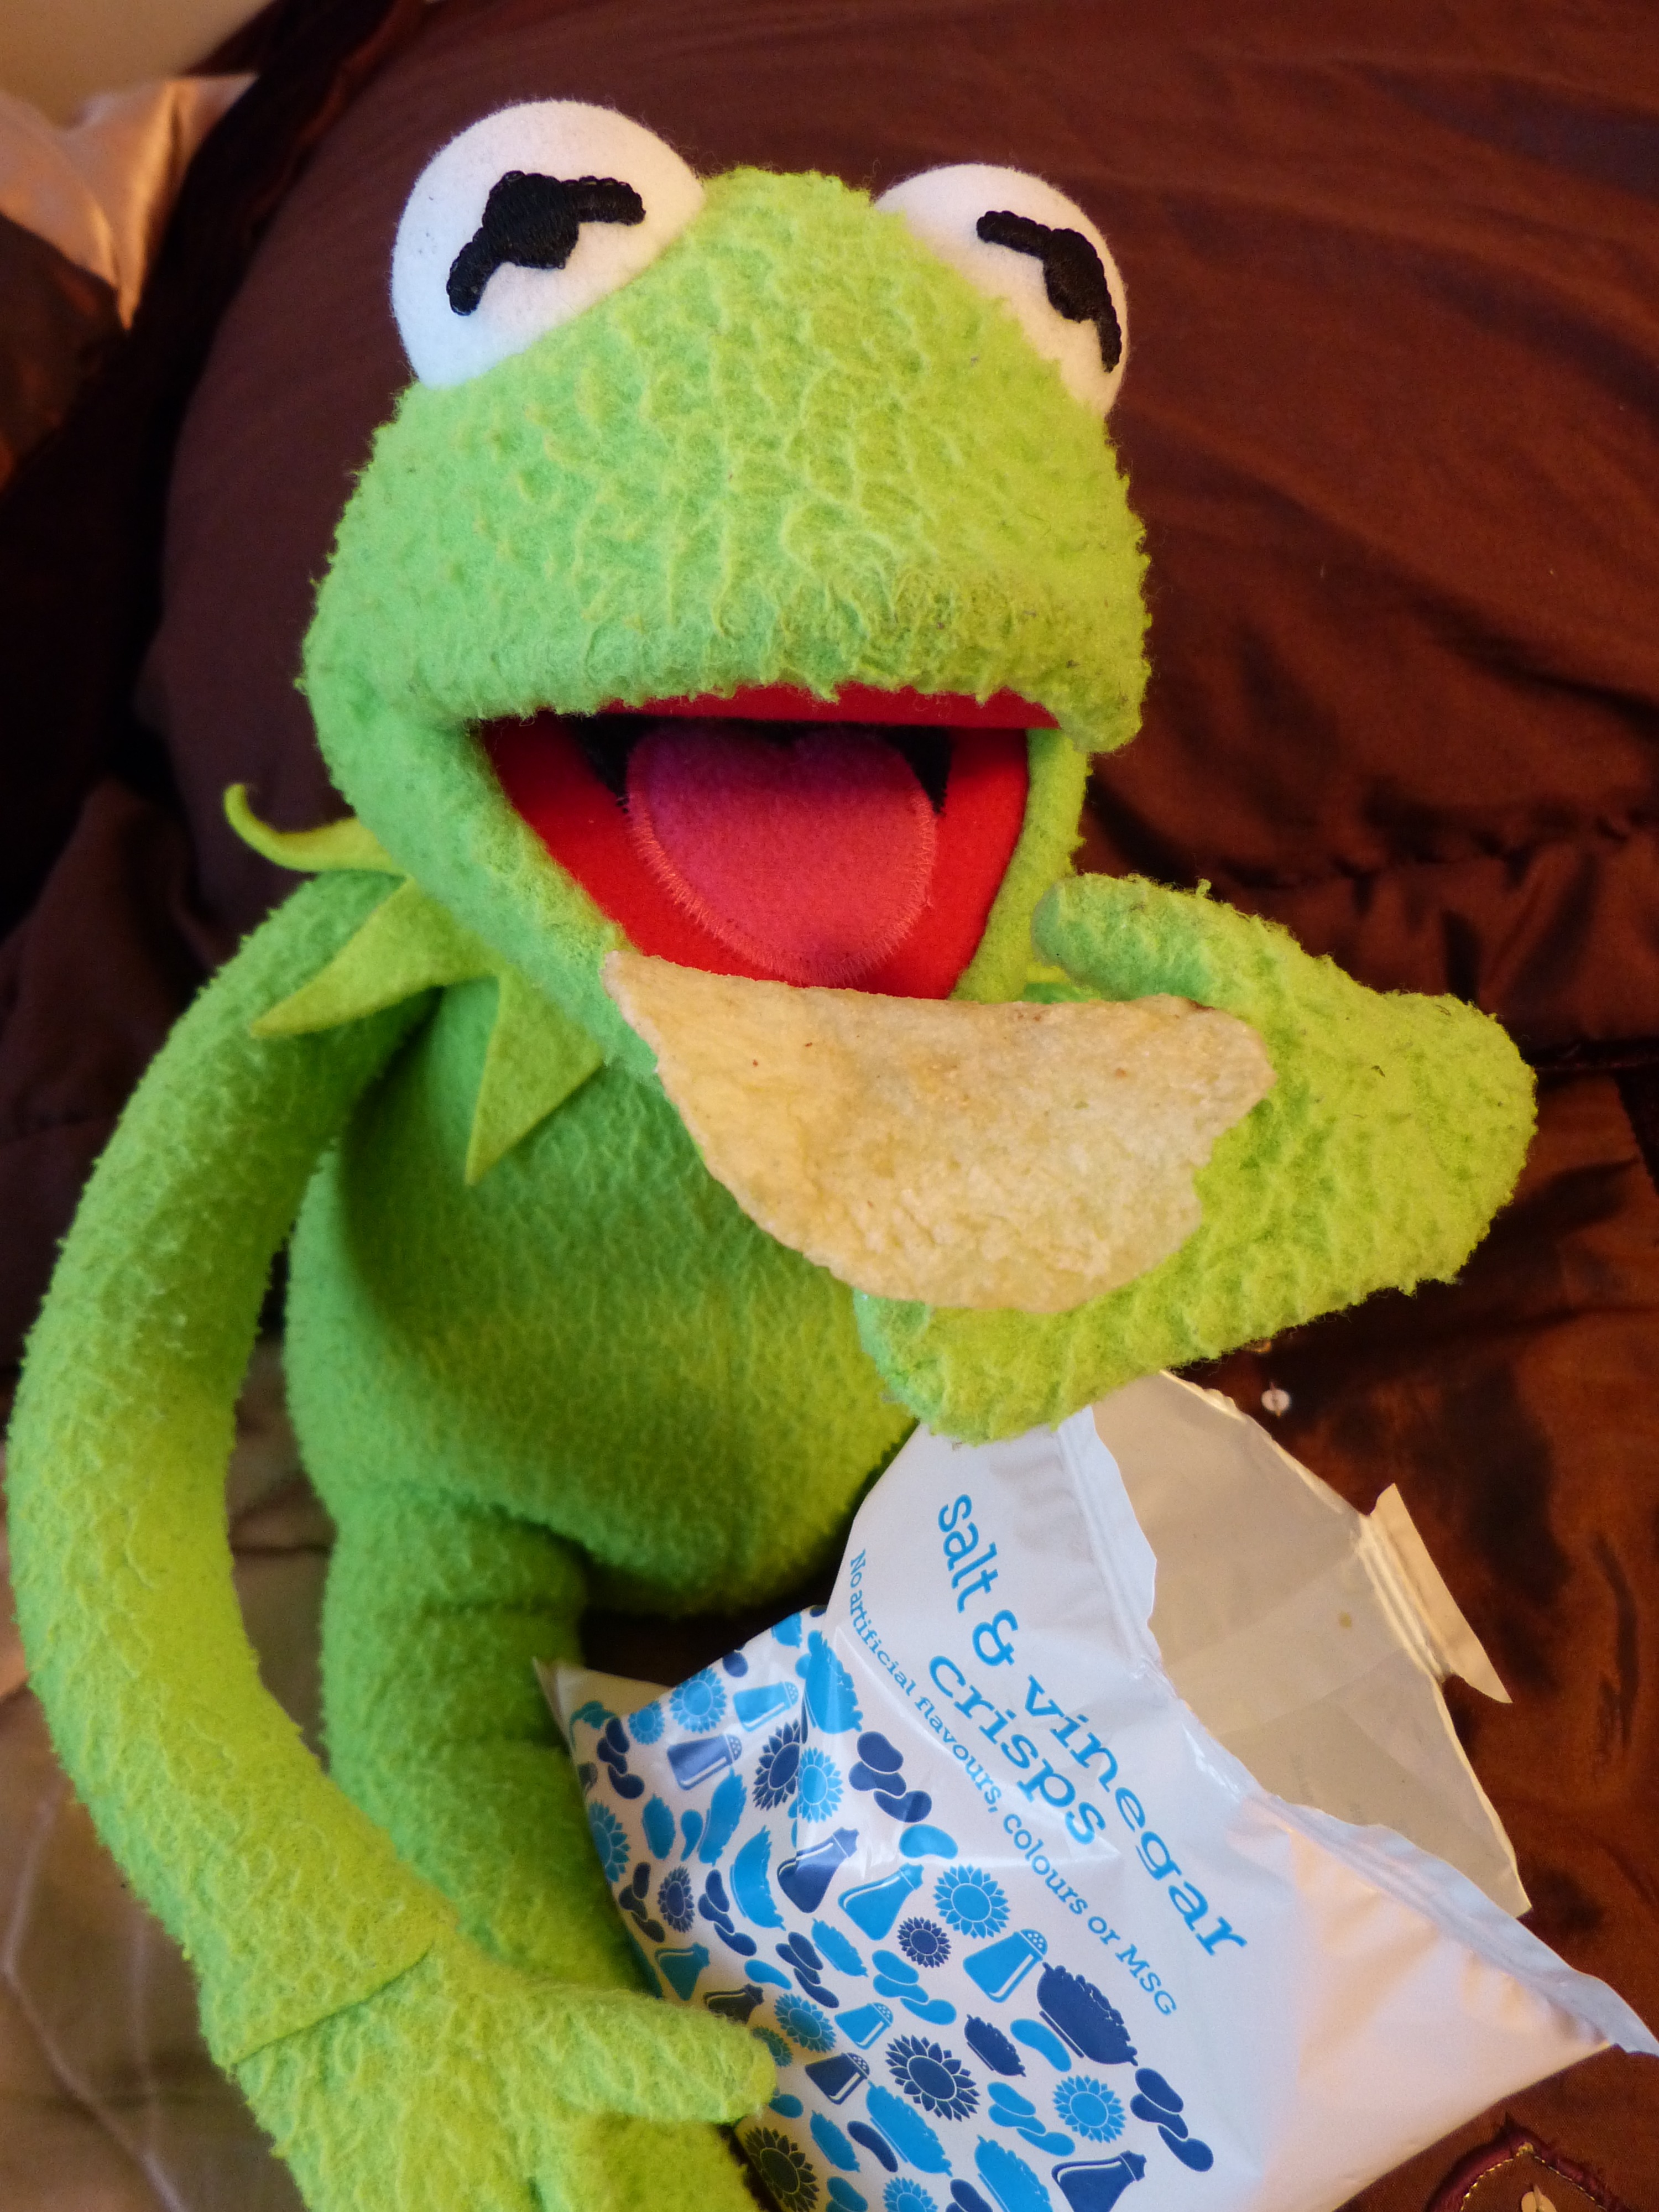
food, green, frog, eat, toy, delicious, material, textile, plush, kermit, vinegar, chips, stuffed toy, potato chips